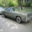
Label: automobile